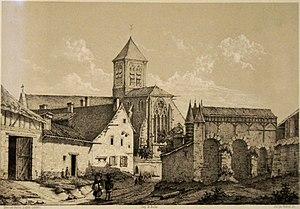
Église st-Jean et auberge cheval blanc où naquit Appert, dessin de Leblanc 1792.